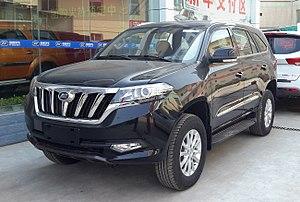
Guangdong Foday Automobile Co., Ltd., connu sous le nom de Foday, est une entreprise de fabrication automobile basée à Foshan dans la province du Guangdong, en Chine et auparavant connu sous le nom de Guangdong Fudi Automobile Co., Ltd.. Ses principaux produits sont des véhicules, principalement des pick-ups et des SUVs, vendus dans différents pays sous les marques Fudi et Foday.